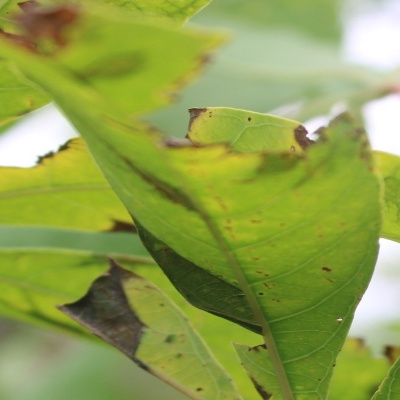
Crop: Cassava
Condition: bacterial blight